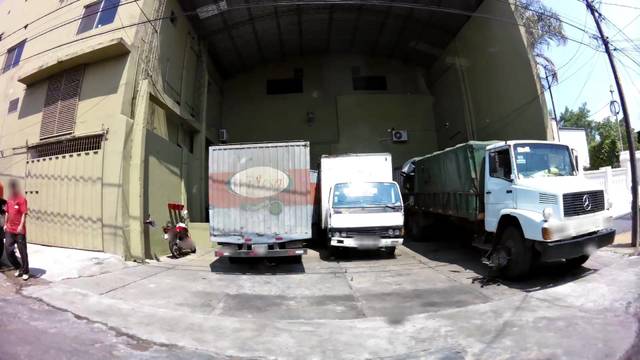
Region: Paraguay
Coordinates: -25.278, -57.65